Fulenbach

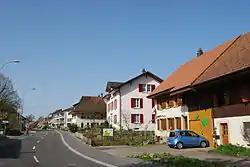
Fulenbach

Fulenbach is first mentioned in 1226 as "in villa Vulenbah". In 1260 it was mentioned as "Fulenbach".